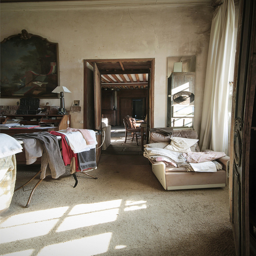
Ironing lying over an ironing board in an old house
A ROOM FULL OF CLOTHINGS AND OTHER THINGS
a room with an ironing board a brown chair and a desk
a room filled with furniture and clothes on an ironing board.
A large room filled with furniture and clothes.